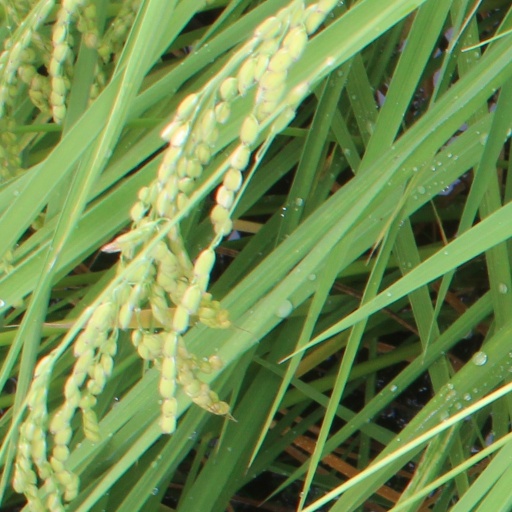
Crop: rice